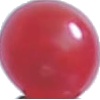
Label: redcurrant